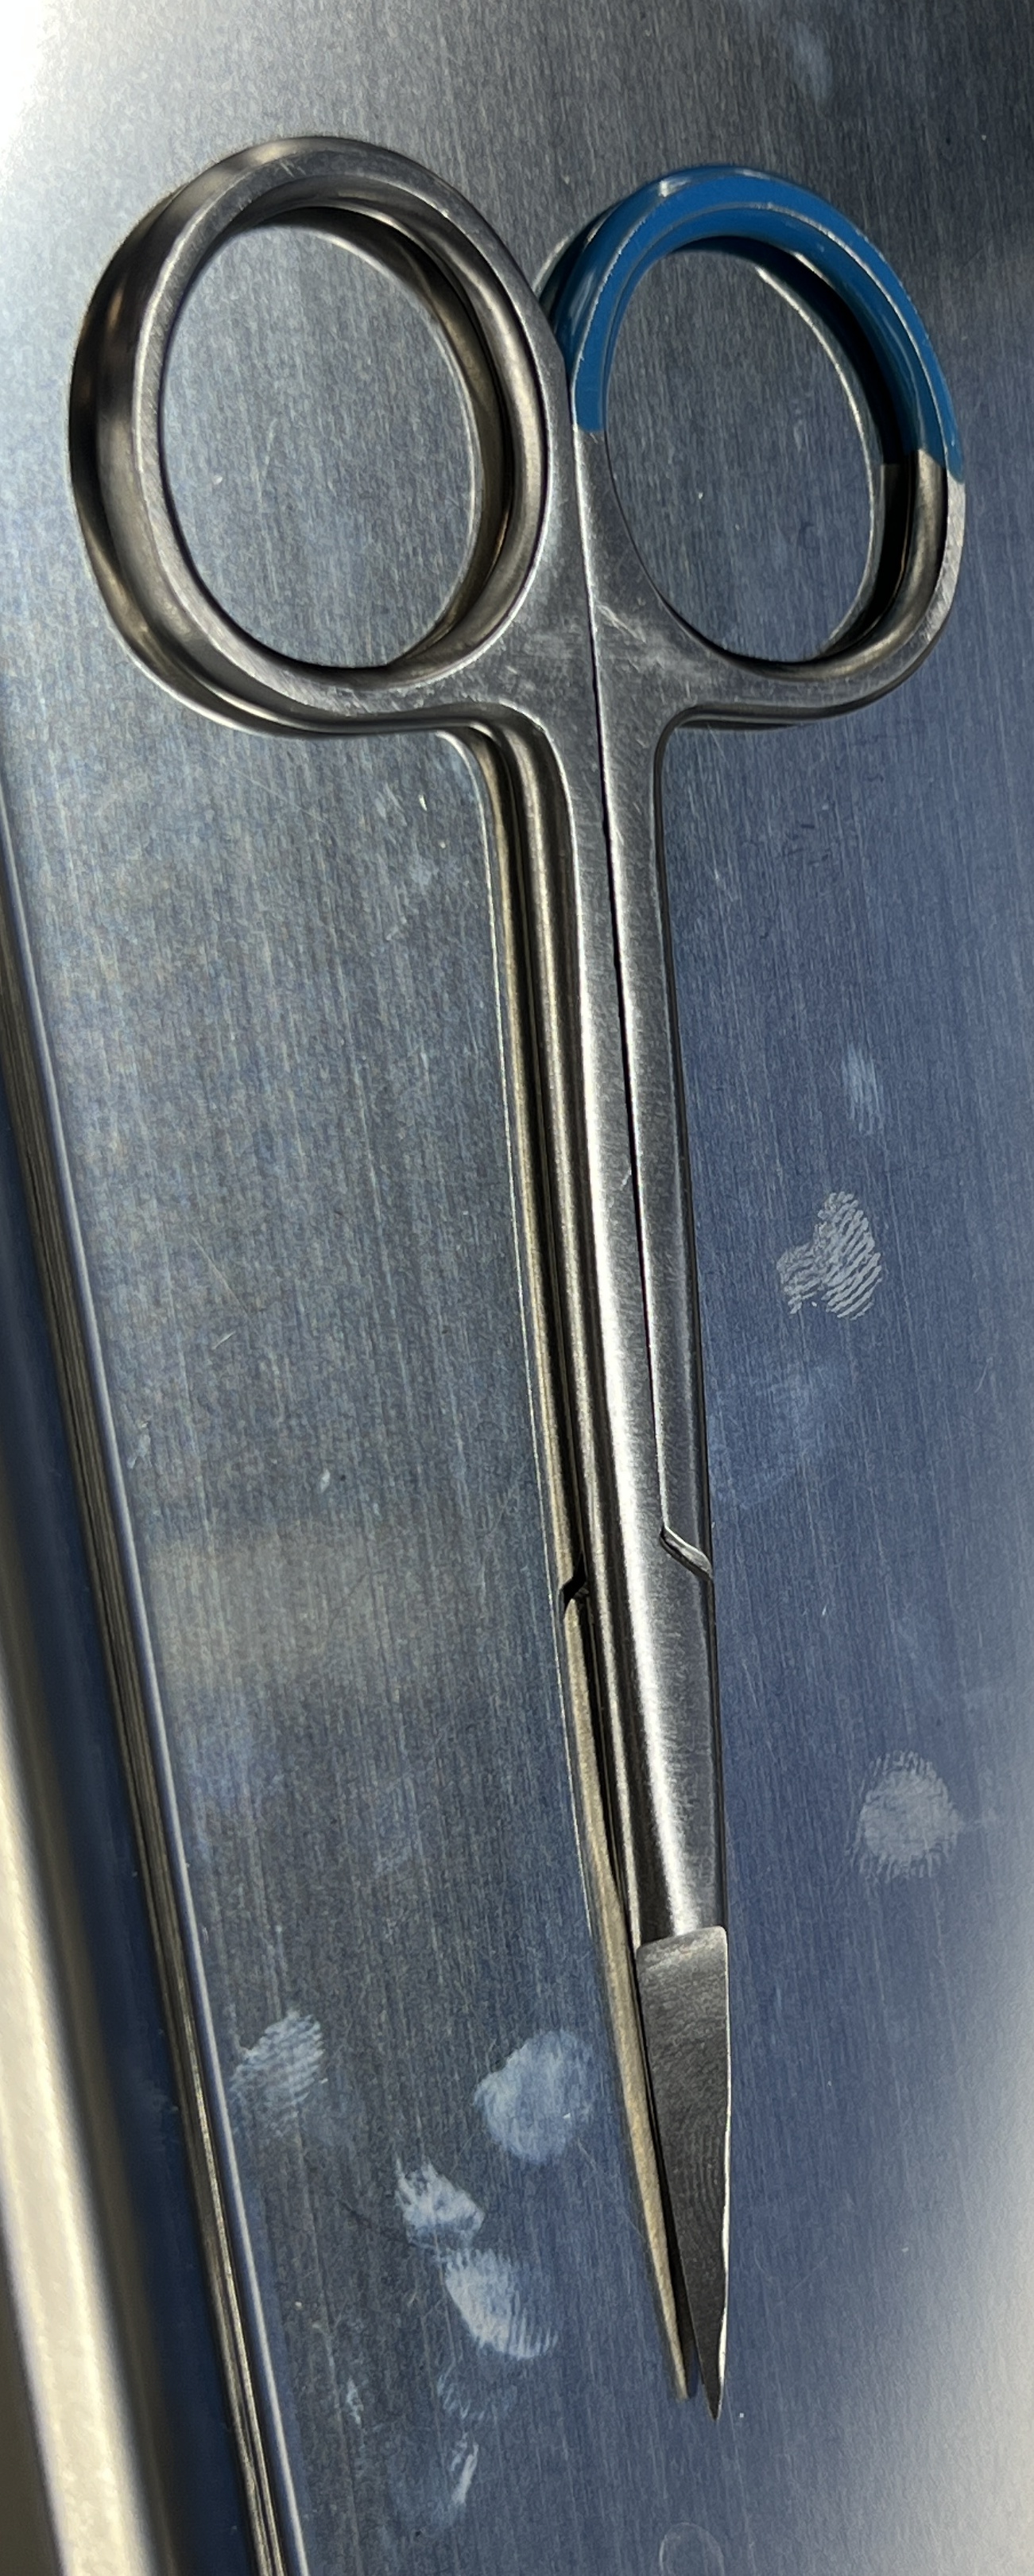
Hinged instrument state: closed